USS Chicago (1885)

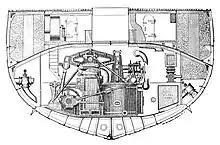
Illustration of one of "Chicago"s two original beam-propeller engines. "Chicago" was a twin-screw ship; a similar engine drove the screw on the other side of the vessel.

On 7 December 1889, "Chicago" departed Boston for Lisbon, Portugal, arriving on 21 December. The cruiser served in European and Mediterranean waters as the flagship of the Squadron of Evolution until 31 May 1890, when she sailed from Funchal, Madeira to call at Brazilian and West Indian ports before returning to New York on 29 July.